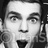
Emotion: surprise